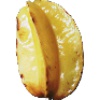
Label: Carambula 1